Aeneas

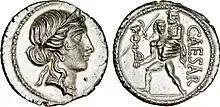
Aeneas and Anchises

Aeneas is a minor character in the "Iliad", where he is twice saved from death by the gods as if for an as-yet-unknown destiny but is an honorable warrior in his own right. Having held back from the fighting, aggrieved with Priam because in spite of his brave deeds he was not given his due share of honor, he leads an attack against Idomeneus to recover the body of his brother-in-law Alcathous at the urging of Deiphobus. He is the leader of the Trojans' Dardanian allies, as well as a third cousin and principal lieutenant of Hector, son and heir of the Trojan king Priam.